Louis-Nicolas Davout

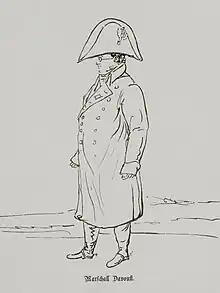
Marshal Davout in Hamburg (1813)

Davout's military character has been interpreted as cruel and he had to defend himself against many attacks upon his conduct at Hamburg. He was a stern disciplinarian, who exacted rigid and precise obedience from his troops, and consequently his corps was more trustworthy and exact in the performance of its duty than any other. For example, Davout forbade his troops from plundering enemy villages, a policy he would enforce by the use of the death penalty. Thus, in the early days of the "Grande Armée", the III Corps tended to be entrusted with the most difficult work. He was regarded by his contemporaries as one of the ablest of Napoleon's marshals.